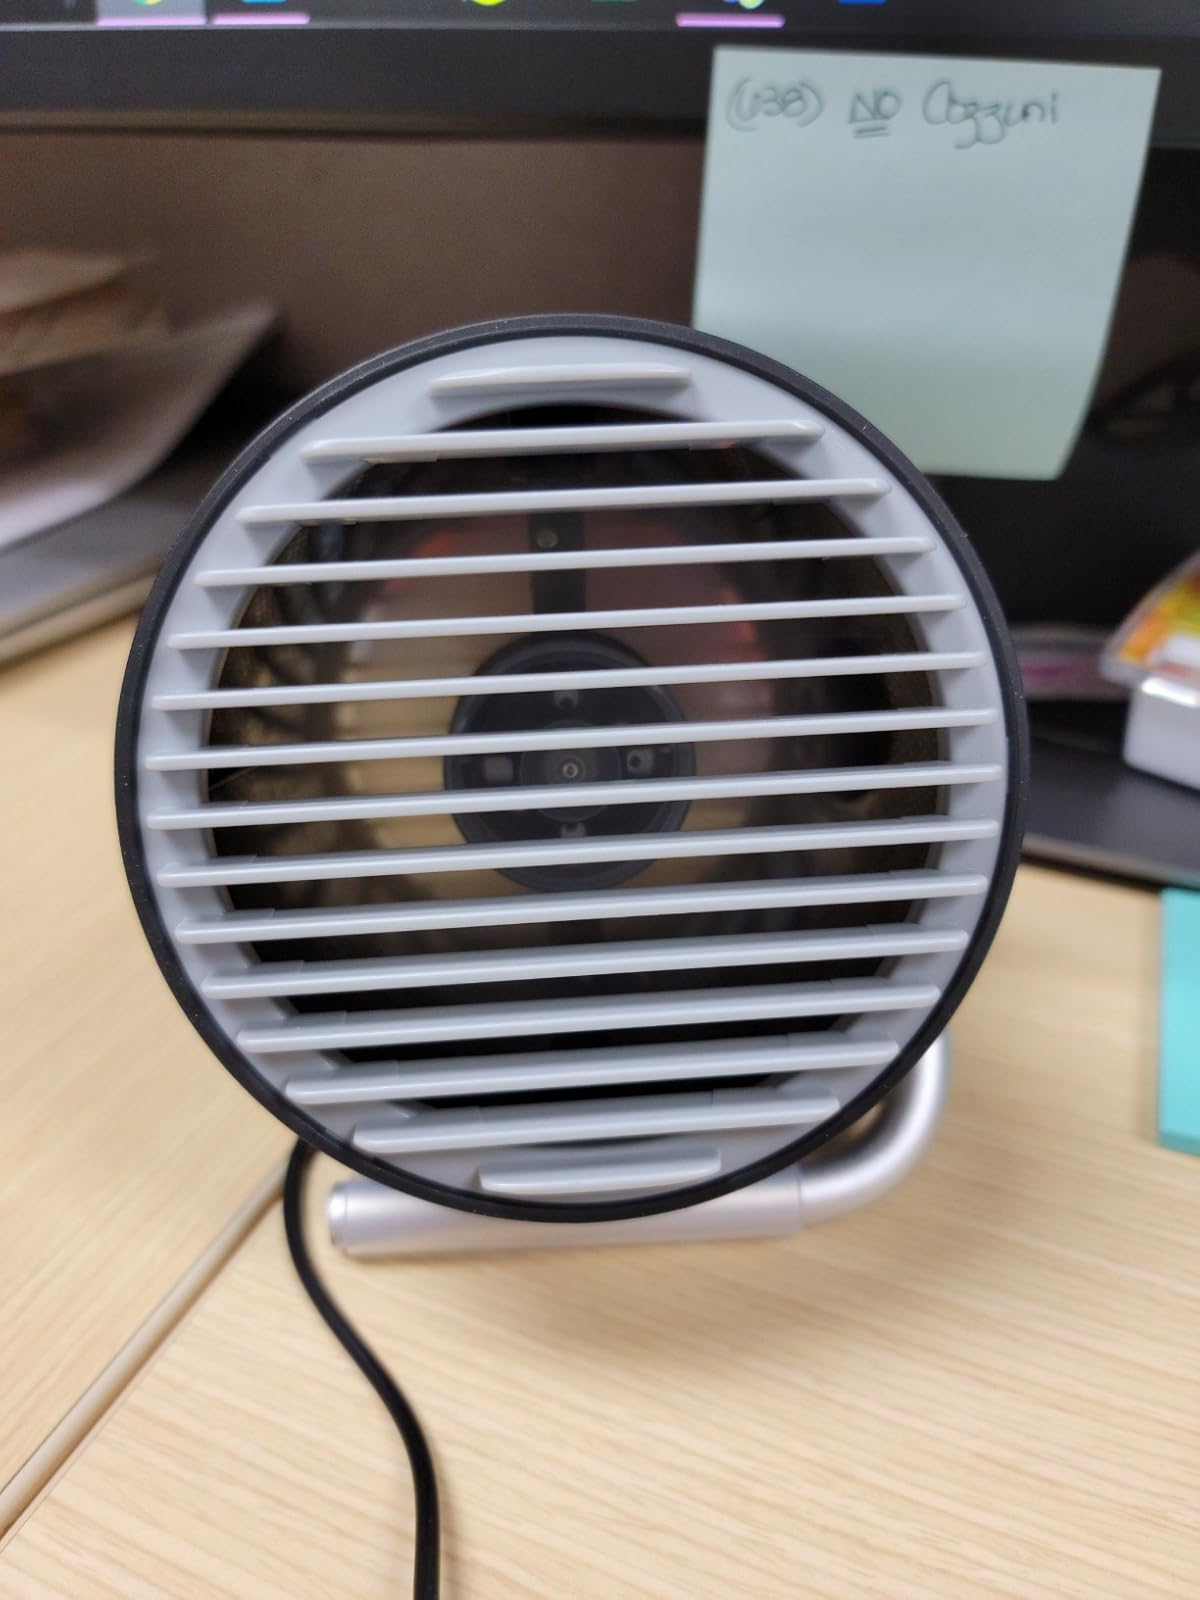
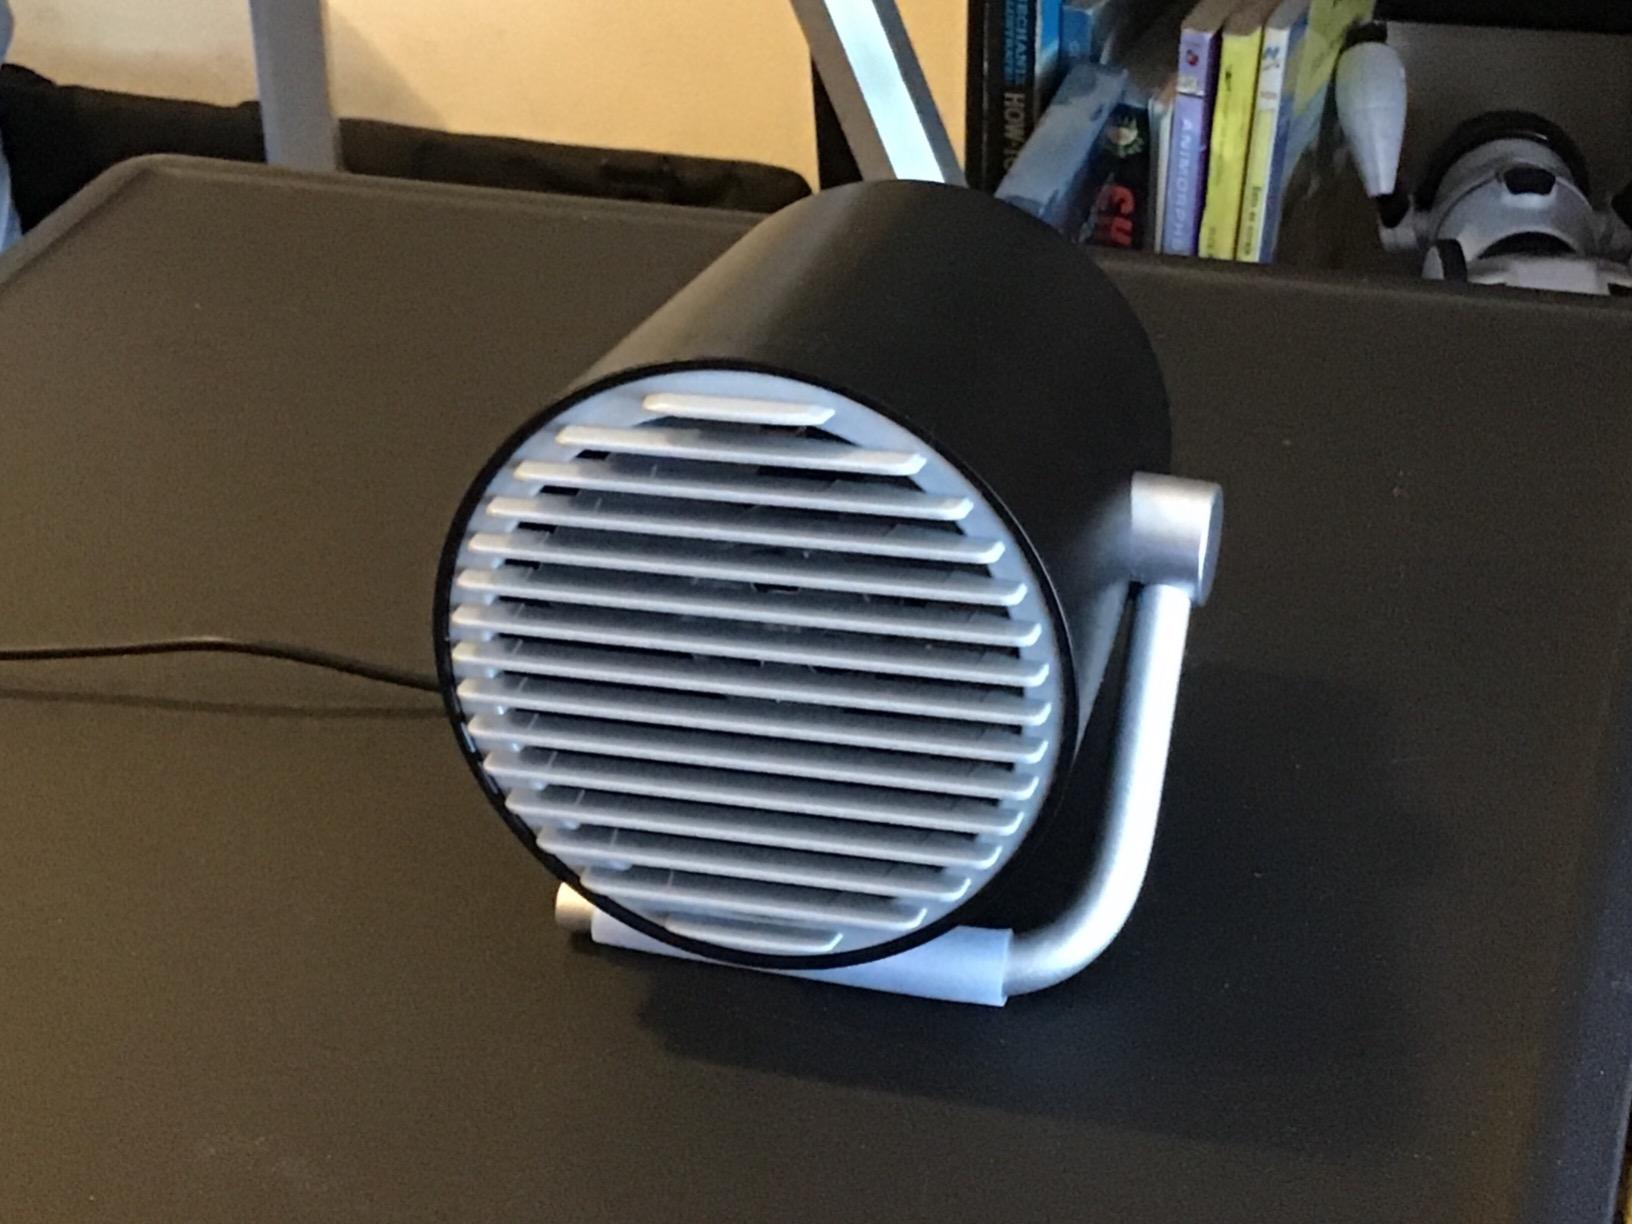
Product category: fan
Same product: yes